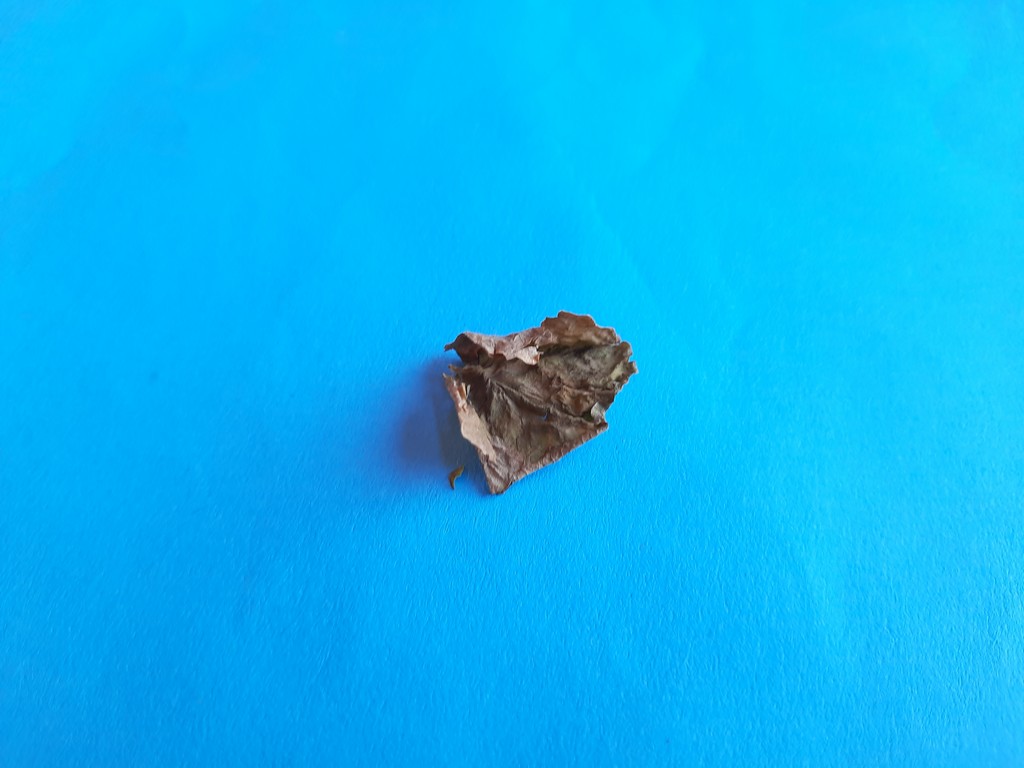
Label: Dried